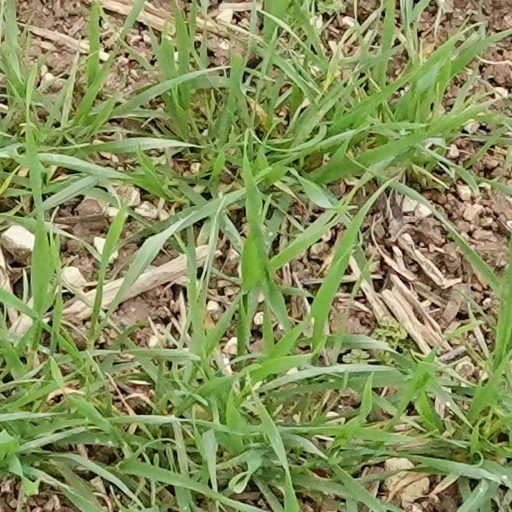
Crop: wheat